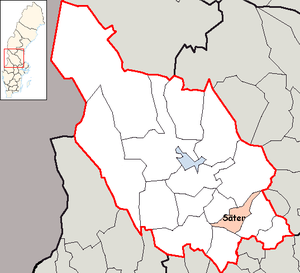
La commune de Säter est une commune du comté de Dalarna en Suède. 10 886 personnes y vivent. Son siège se trouve à Säter.